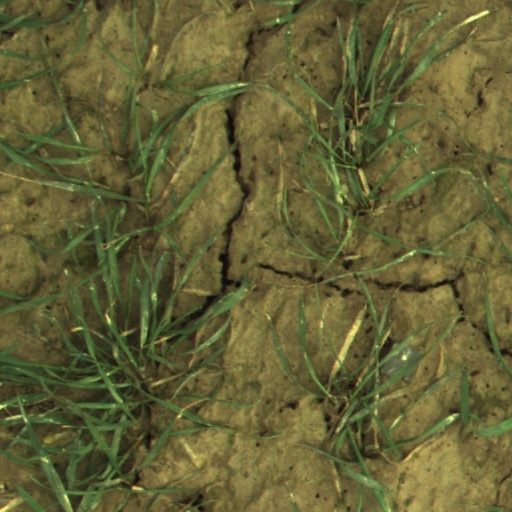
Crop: wheat